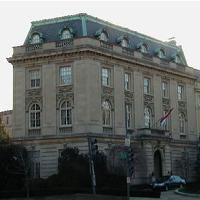
Weather: cloudy or overcast